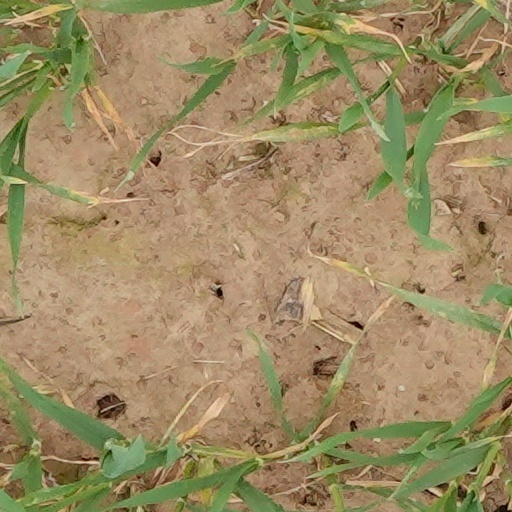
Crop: wheat